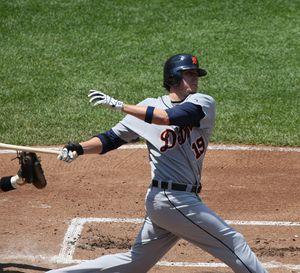
Jeffrey David Larish dit Jeff Larish, né le 11 octobre 1982 à Iowa City, est un joueur américain de baseball évoluant en Ligue majeure de baseball depuis la saison 2008. Ce joueur de champ intérieur est sous contrat avec les Pirates de Pittsburgh.